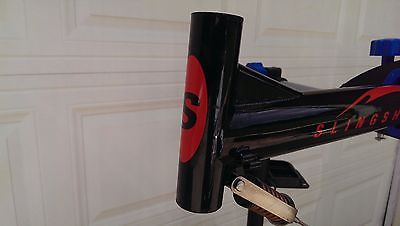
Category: bicycle